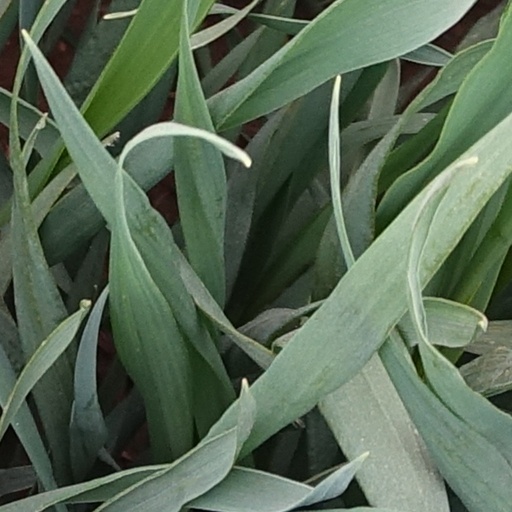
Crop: wheat